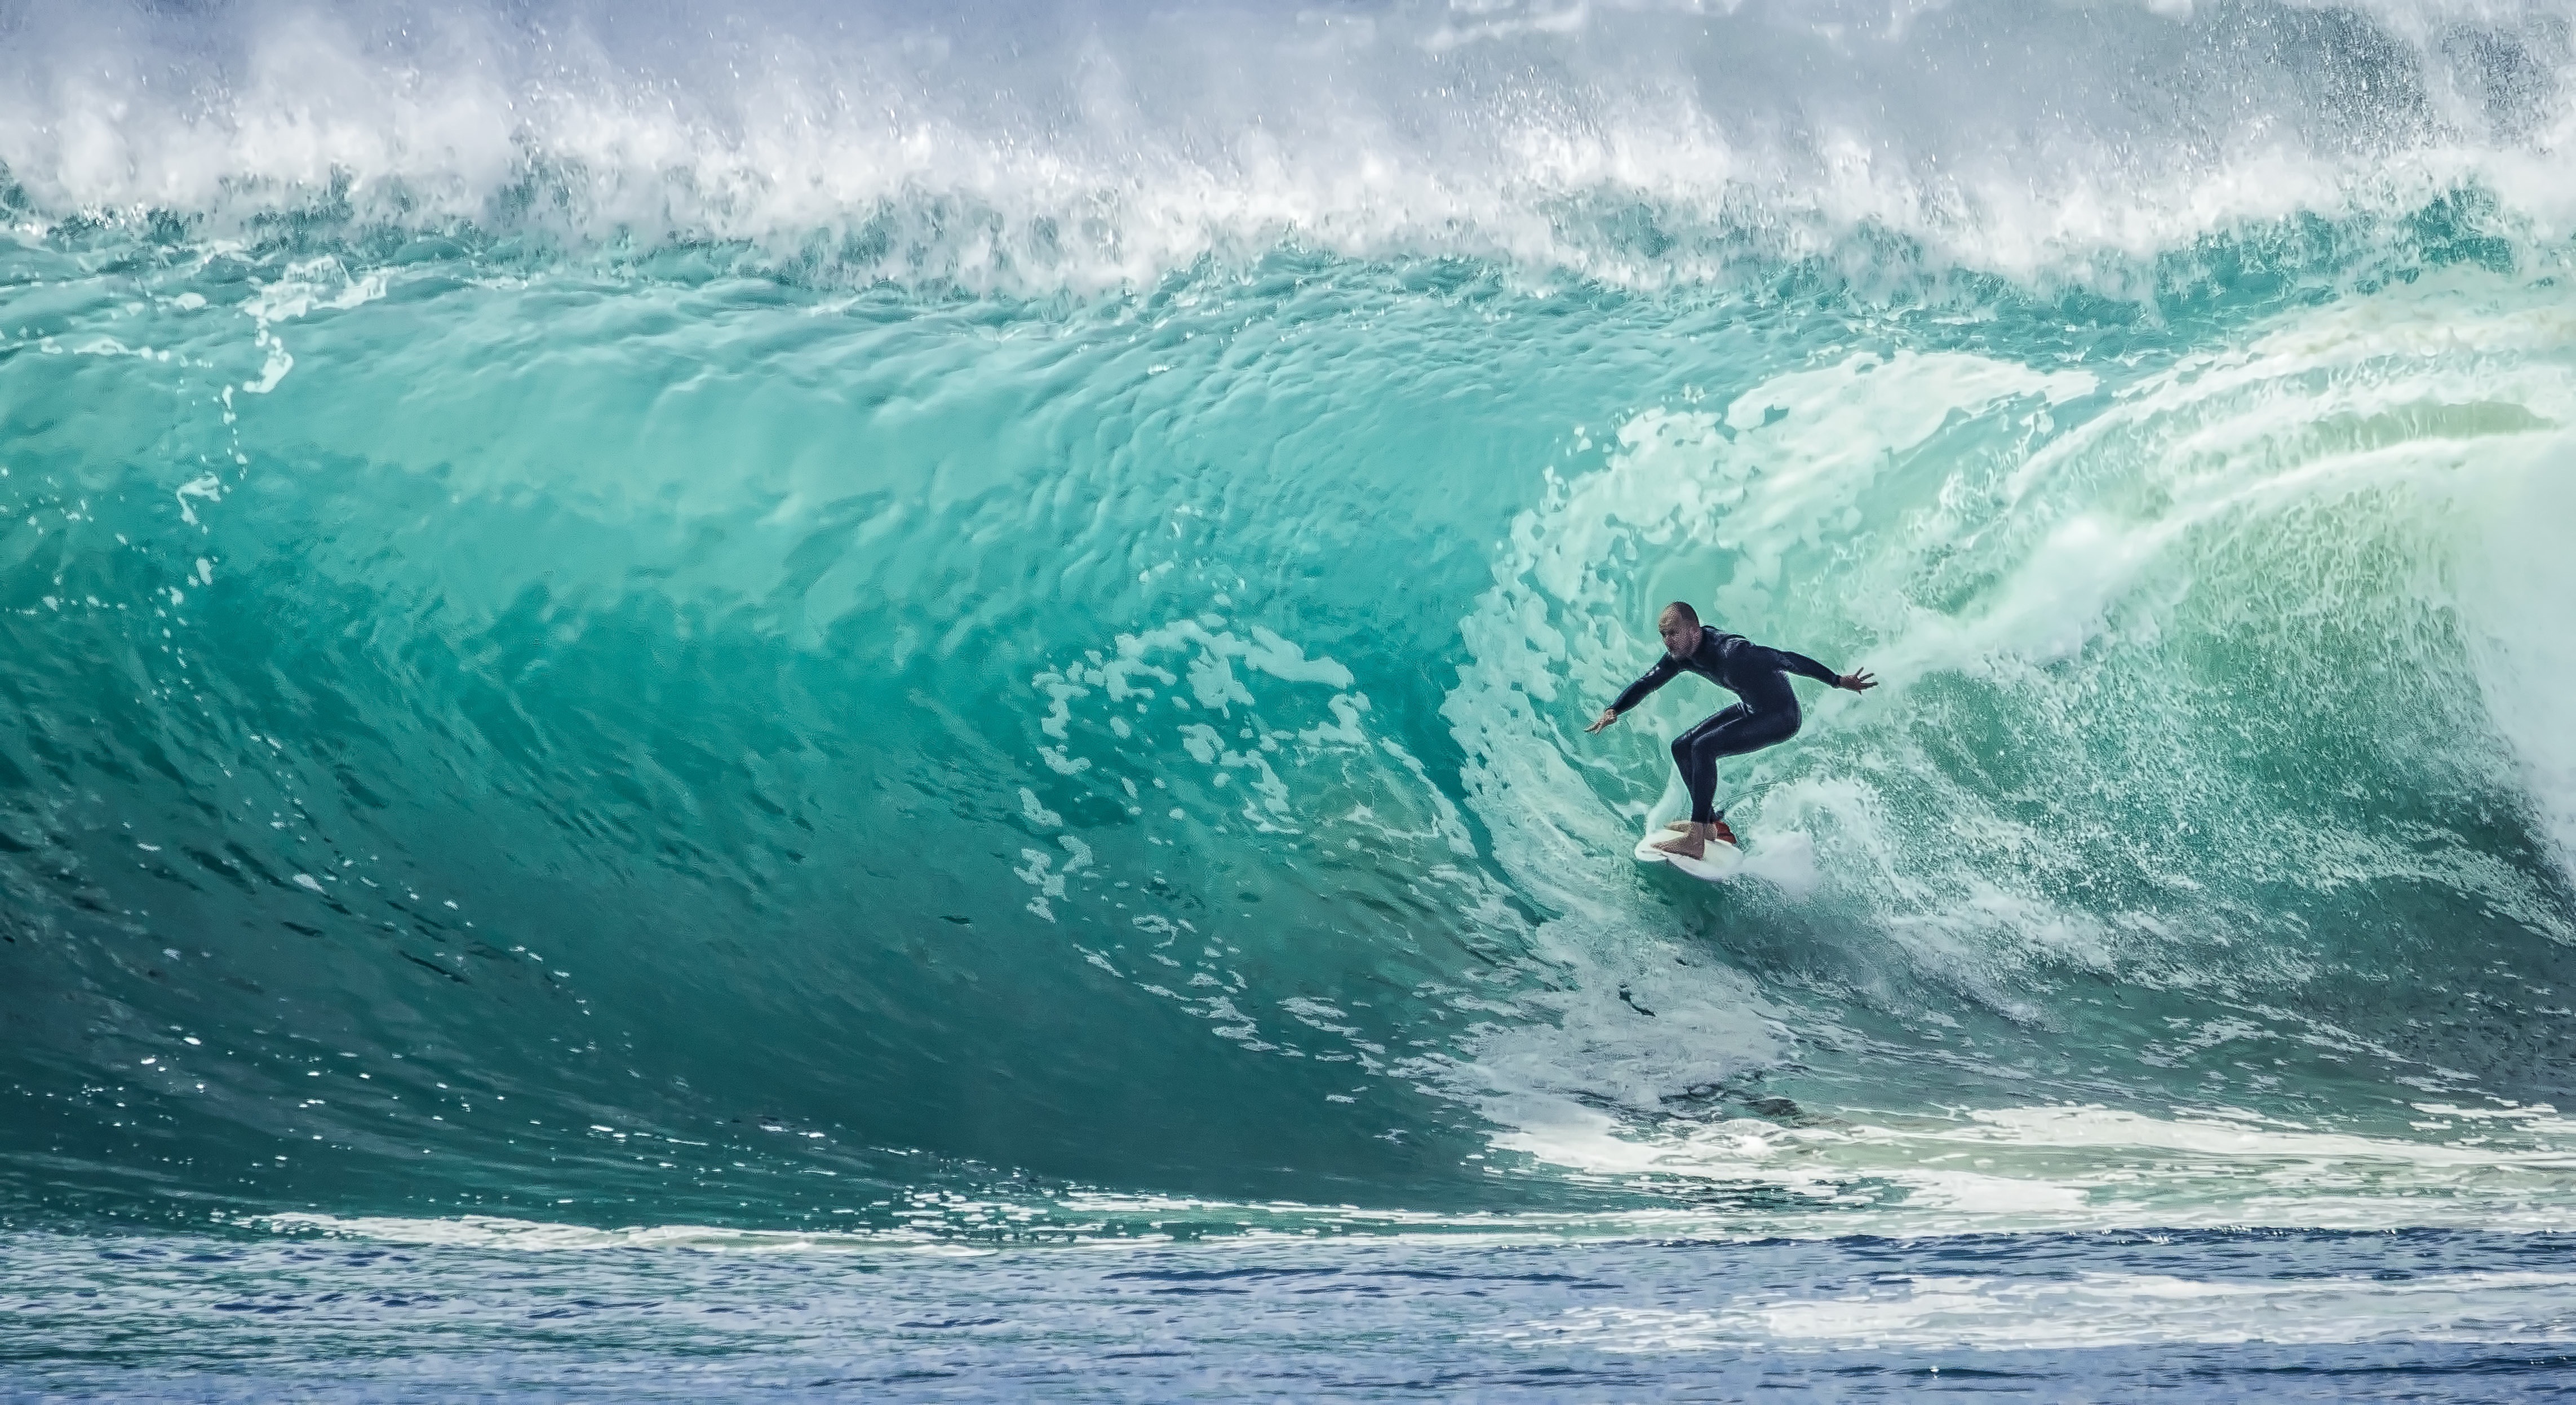
wave, Surfing Equipment, surfing, wind wave, boardsport, surfboard, surface water sports, skimboarding, tide, water sport, ocean, wakesurfing, water, sea, recreation, individual sports, extreme sport, sports, sports equipment, wetsuit